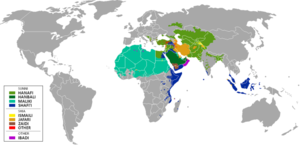
Distribution des écoles de loi islamique (madhhab) prédominantes dans les régions majoritairement musulmanes.
Nuʿmān ibn Thâbit ibn Zūṭā ibn Marzoubān, connu sous la kunya d'Abū Ḥanīfa, ou respectueusement sous le nom d'Imam Abū Ḥanīfa par les musulmans sunnites, était un théologien musulman sunnite du IIᵉ siècle hégirien et du VIIIᵉ siècle du calendrier julien, ainsi qu'un juriste d'origine perse, qui devint le fondateur éponyme de l'école de jurisprudence sunnite hanafite, qui est demeurée l’école de droit musulman la plus suivie dans la tradition sunnite. Aujourd'hui, un tiers des musulmans dans le monde suivent la loi hanafite. Il est souvent évoqué par des épithètes révérencielles telles que le « plus grand imâm » ou la « lampe des Imams » dans l’islam sunnite.
Le malikisme ou malékisme est l'un des quatre madhahib, écoles classiques du droit musulman sunnite. Il est fondé sur l'enseignement de l'imam Mālik ibn Anas, juriste, théologien et traditionniste qui naquit à Médine. Cette école est majoritaire au Maghreb, en Afrique de l'Ouest, au Tchad, au Soudan, en Haute-Égypte, au Koweït et dans l'émirat de Dubaï. Par le passé, l’école malikite existait également dans certaines parties de l’Europe sous domination islamique, en particulier Al-Andalus et l’émirat de Sicile. Dans le monde, c'est la deuxième école en nombre de mouqallidoune ; en France c'est la première.